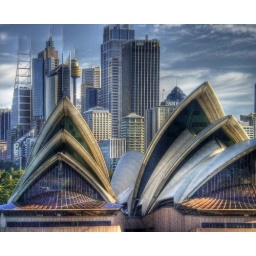
wanted a different shot of Sydney &amp;amp; the opera house sails , so overcooked in the hdr oven ;)cheers